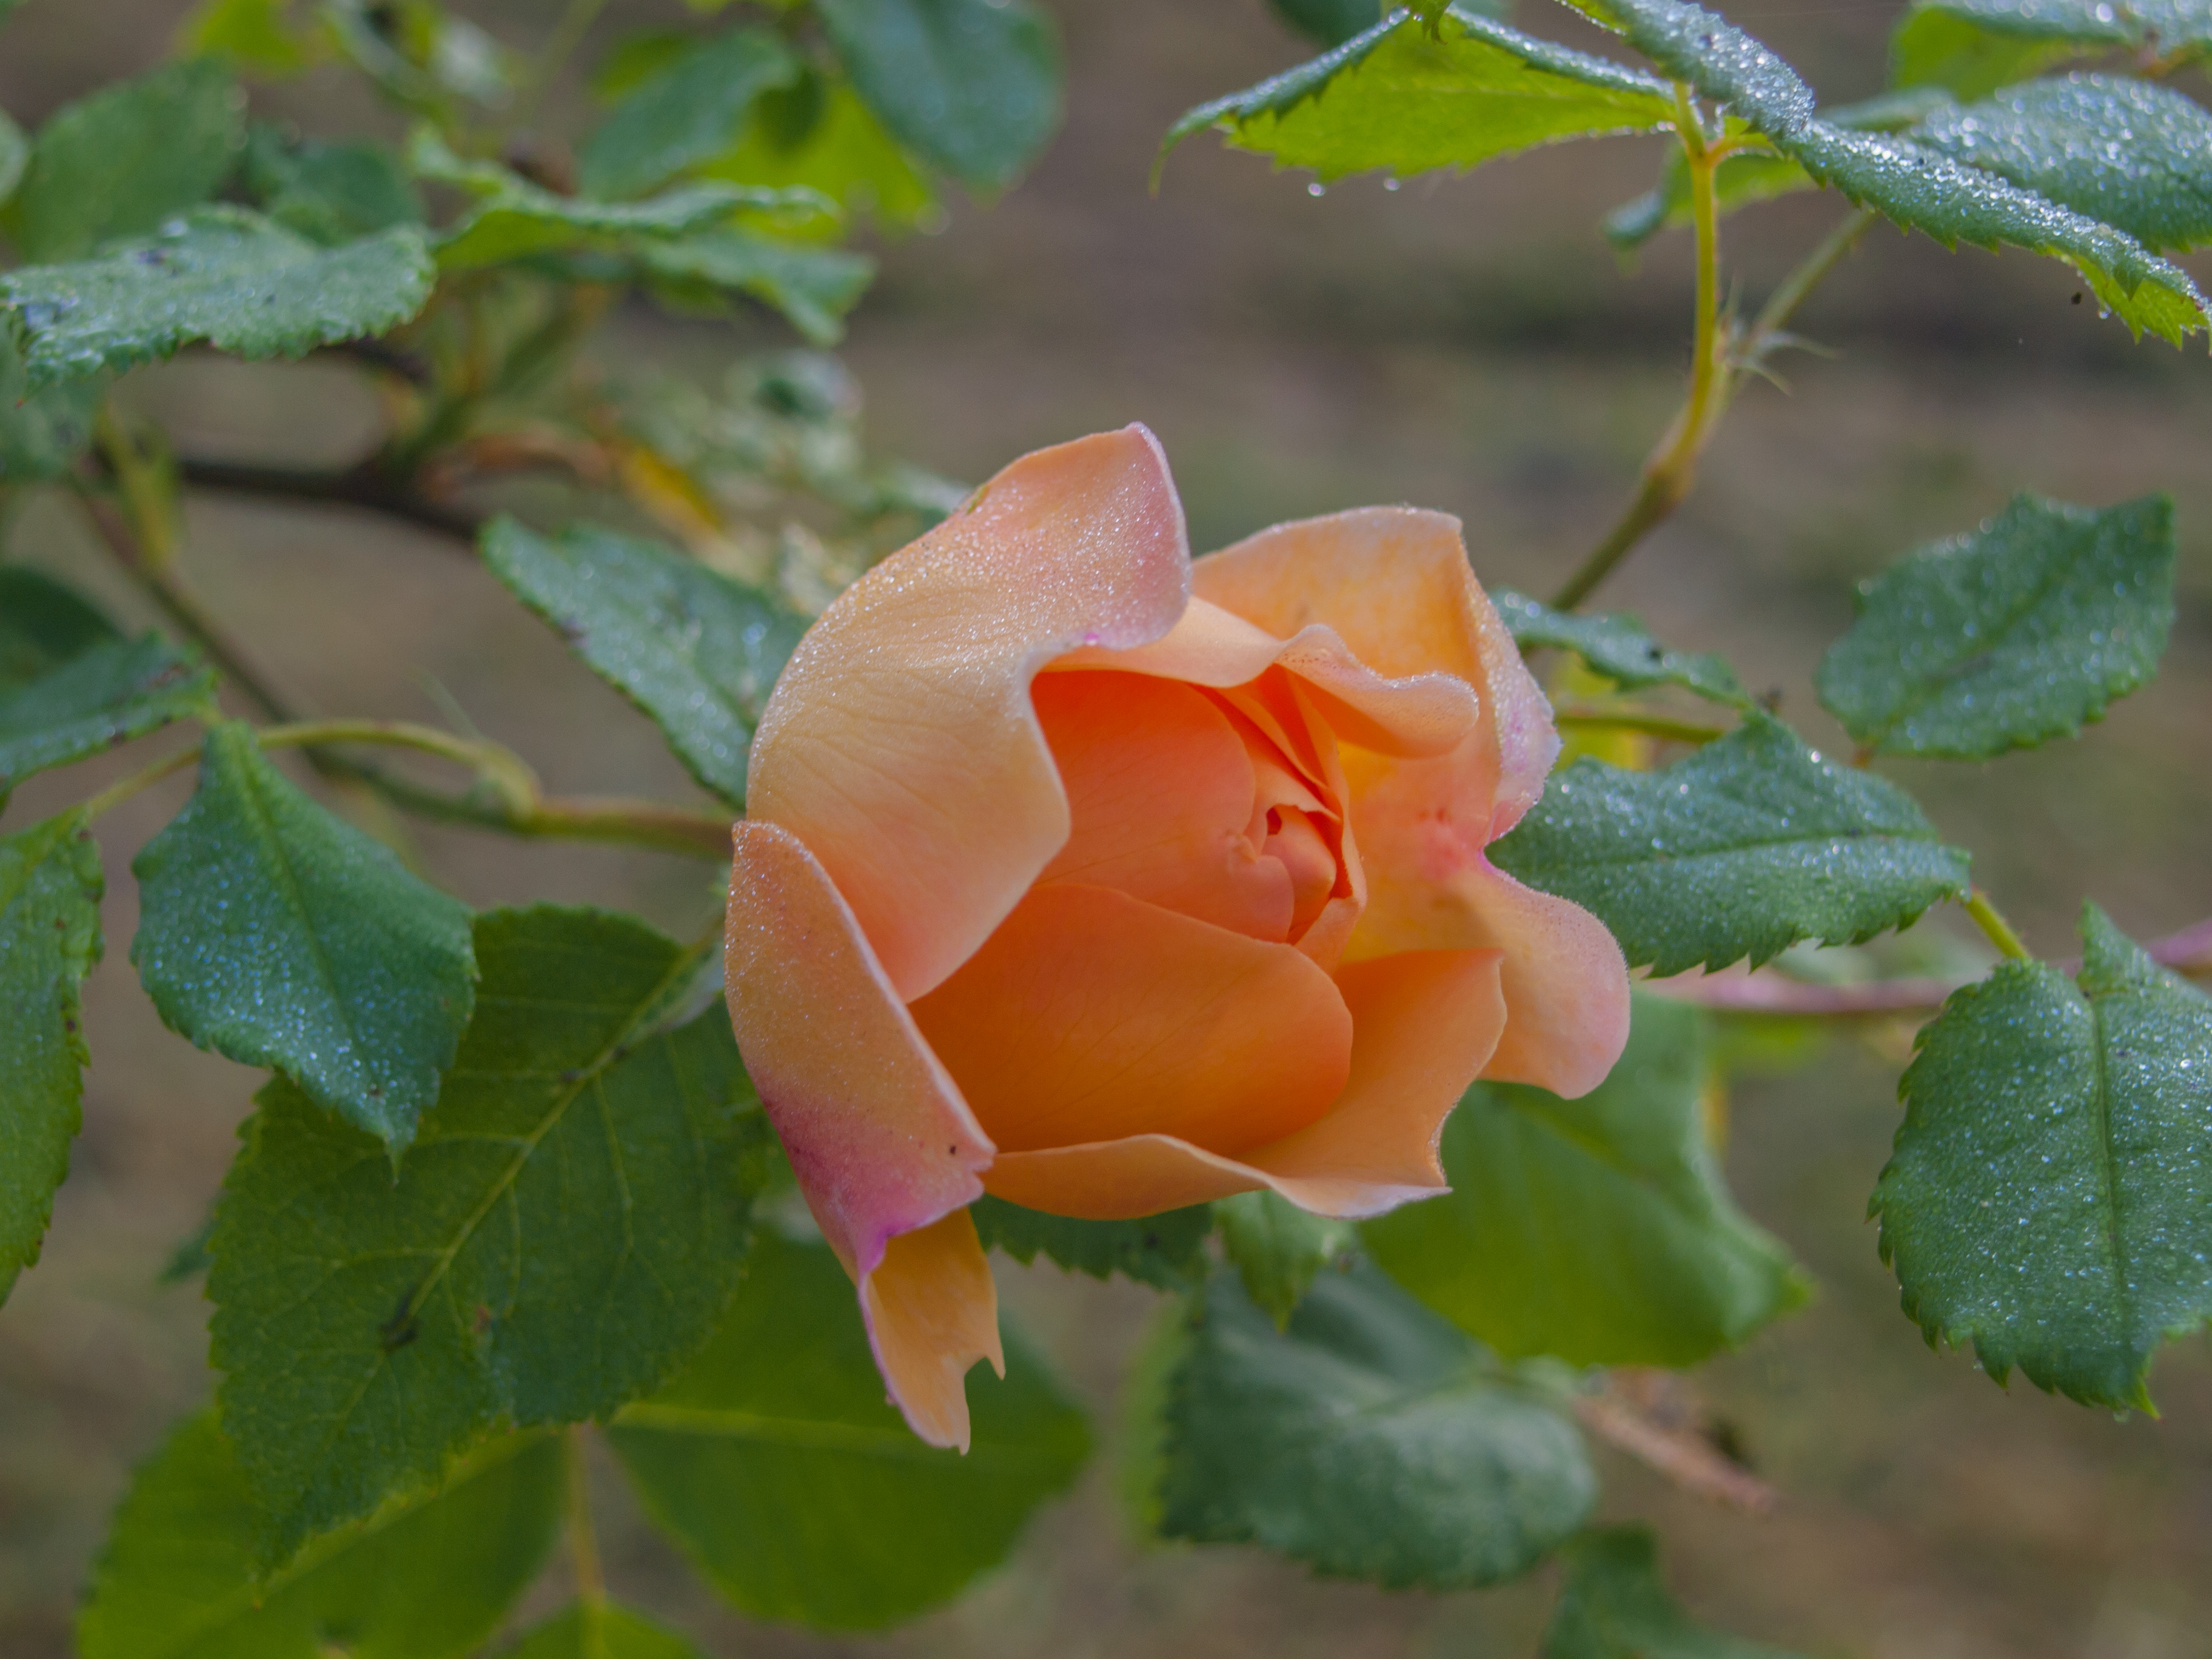
flower, flowering plant, Julia child rose, petal, garden roses, floribunda, plant, rose, rose family, botany, peach, leaf, Hybrid tea rose, rose order, branch, plant stem, china rose, bud, rosa wichuraiana